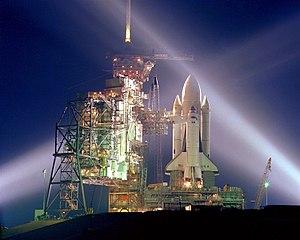
Cette exposition minutée de la première mission de navette spatiale, STS-1, sur le pas de lancement A du complexe 39, transforme le vaissseau spatial et les installations en un spectacle son et lumière. À la gauche de la navette, les structures de service fixes et rotatives. Bahasa Melayu: Suatu pendedahan misi Space Shuttle pertama, STS-1, di Pelancaran Pad A, Komplex 39, menukarkan kenderaan angkasa dan kemudahan sokonagan ke dalam fantasi waktu malam pada cahaya. Di kiri Shuttle adalah struktur perkhidmatan bergilir. Svenska: Columbia väntar på att skjutas upp för första gången, den 12 april 1981
12 - 14 avril : premier vol de la navette spatiale américaine Columbia.
La navette spatiale américaine est un type de véhicule spatial conçu et utilisé par l'agence spatiale américaine, dont le vol inaugural remonte au 12 avril 1981 et qui est retiré du service en juillet 2011, après avoir effectué un total de 135 vols.
L'industrie aux États-Unis est un secteur important de l'économie. Les États-Unis occupent la première place mondiale pour la production industrielle en 2004.
Les États-Unis sont la première puissance économique mondiale.
Columbia ou OV-102 est la première navette spatiale américaine à avoir été dans l'espace lors de son premier vol le 12 avril 1981. Elle s'est désintégrée lors de son retour sur Terre le 1ᵉʳ février 2003.